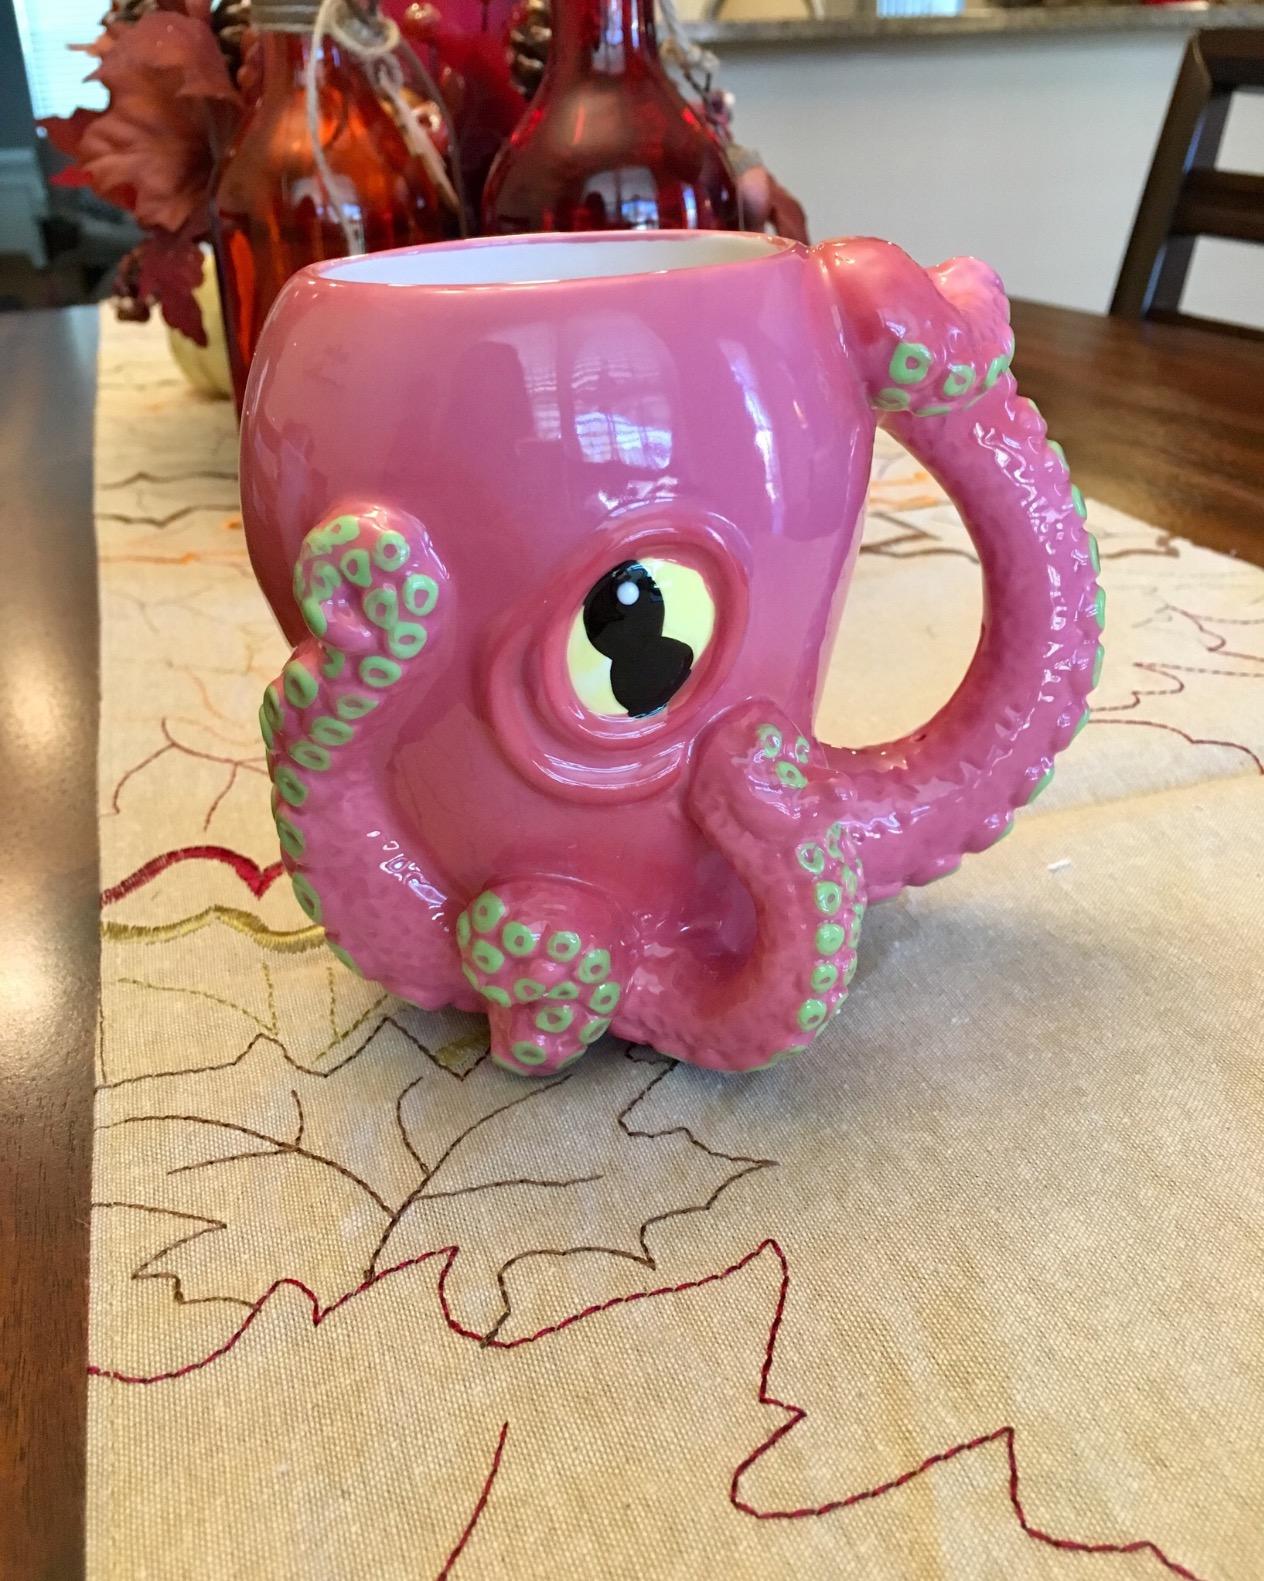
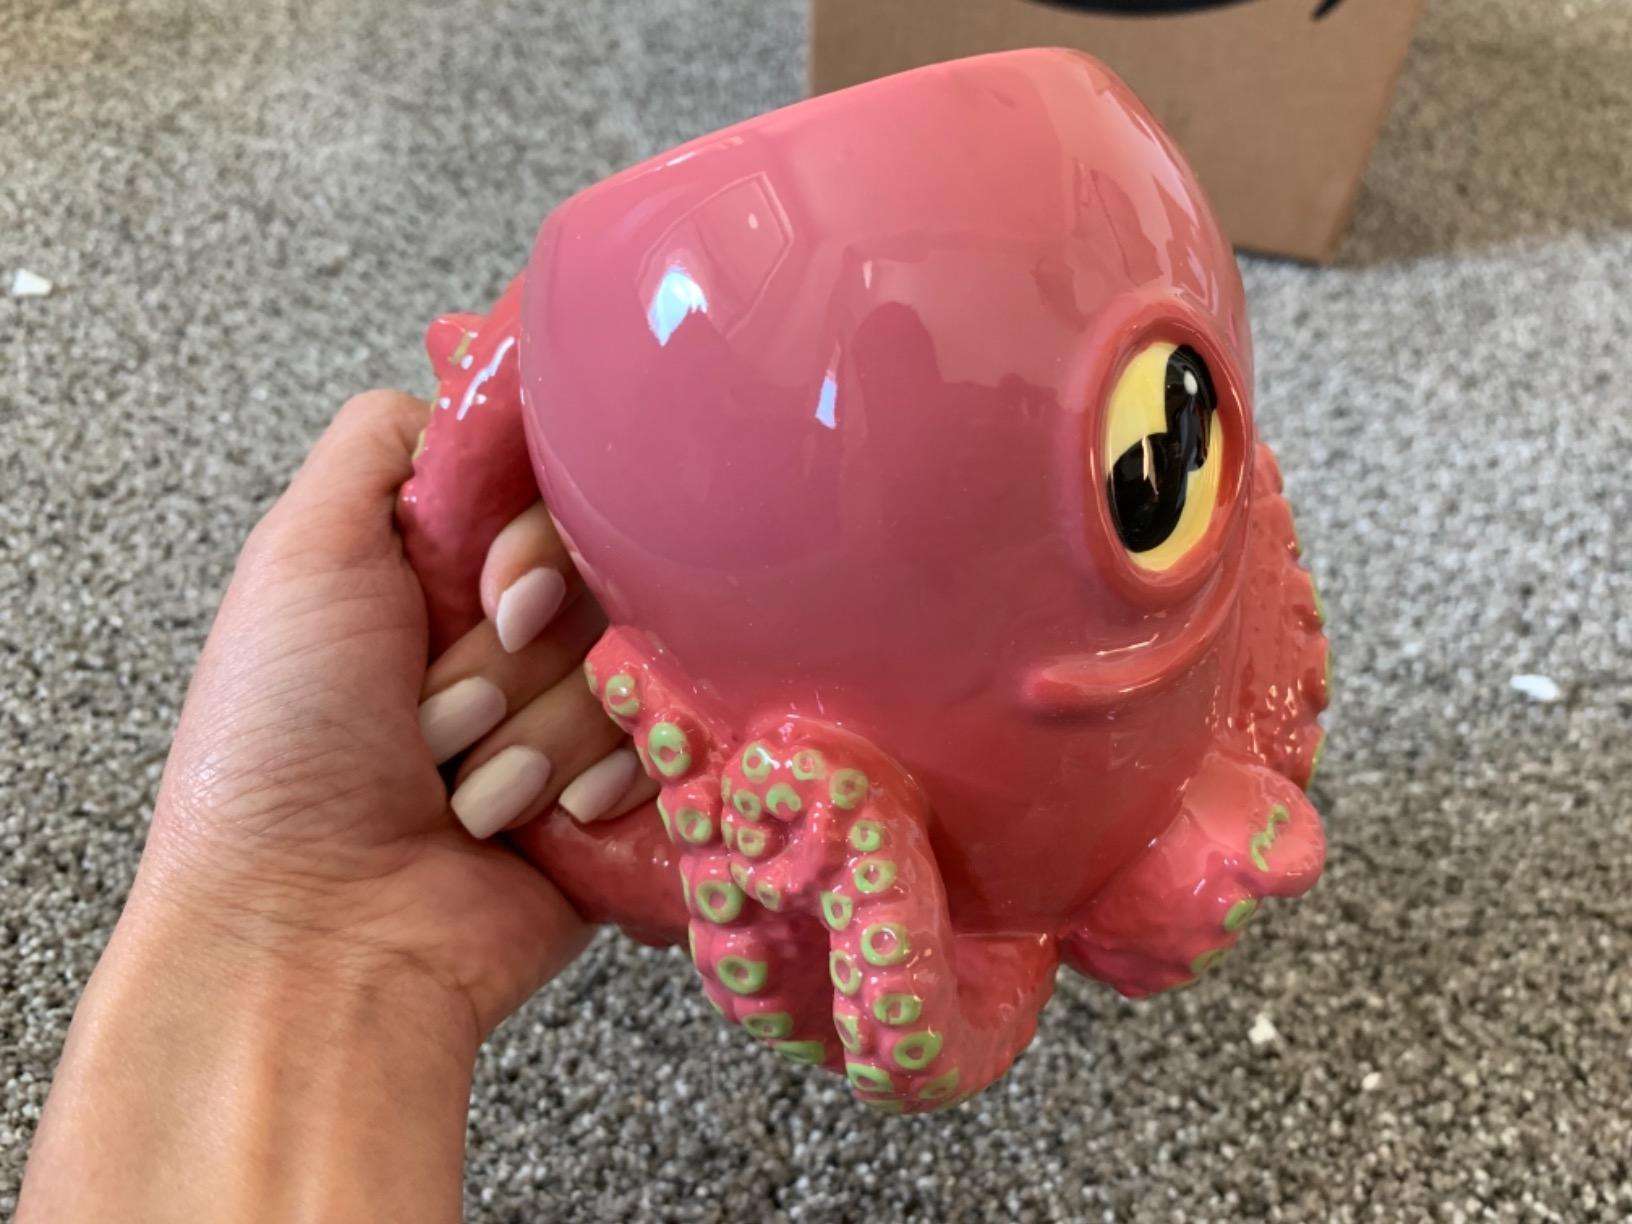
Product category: items_mug
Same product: yes